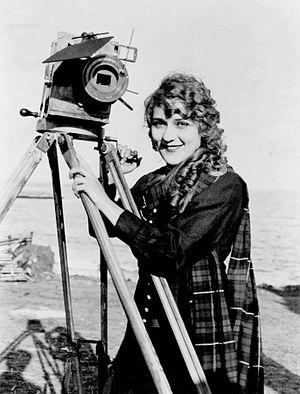
Paramount Pictures Corporation est l'une des plus grandes sociétés de production cinématographique. Elle est issue de la fusion en 1916 de la Famous Players, créée en 1912 par Adolph Zukor, avec la Jesse L. Lasky Feature Play Company et qui absorbent la Paramount Pictures Corporation une petite société fondée en 1914. C'est le plus ancien studio de cinéma américain encore en activité avec Universal Pictures. Filiale du conglomérat ViacomCBS, son siège social se situe sur Melrose Avenue à Hollywood, en Californie au sein des Paramount Studios.
Adolph Zukor est un producteur de cinéma d'origine hongroise, né le 7 janvier 1873 et mort le 10 juin 1976 à l'âge de 103 ans.